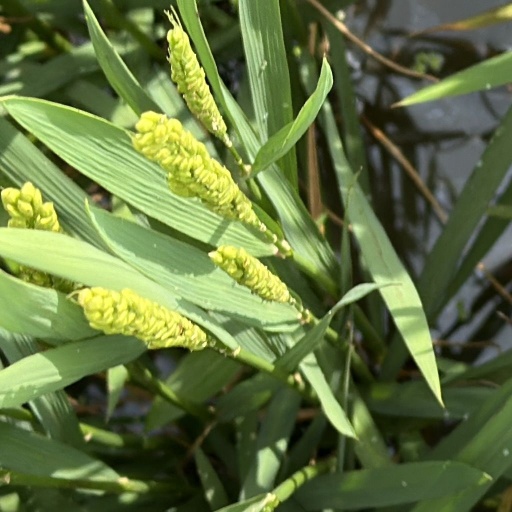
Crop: rice